List of UK top-ten singles in 2010

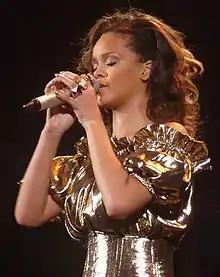
Rihanna had the biggest selling single of 2010, "Love the Way You Lie" with Eminem, which peaked at number two. It was one of six top 10 hits for Rihanna during the year, including number-ones "Only Girl (In the World)" and "What's My Name?" (which topped the chart in January 2011).

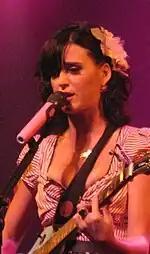
Katy Perry had five UK top 10 singles this year, the most successful of which was the number-one hit "California Gurls", which features guest vocals from Snoop Dogg.

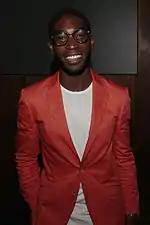
Tinie Tempah made his UK top 10 debut in 2010 with four singles making the countdown. Two of these reached number-one: "Pass Out" and "Written in the Stars" (which features vocals from American singer Eric Turner).

The UK Singles Chart is one of many music charts compiled by the Official Charts Company that calculates the best-selling singles of the week in the United Kingdom. Since 2004 the chart has been based on the sales of both physical singles and digital downloads, with airplay figures excluded from the official chart. This list shows singles that peaked in the Top 10 of the UK Singles Chart during 2010, as well as singles which peaked in 2009 and 2011 but were in the top 10 in 2010. The entry date is when the song appeared in the top 10 for the first time (week ending, as published by the Official Charts Company, which is six days after the chart is announced).